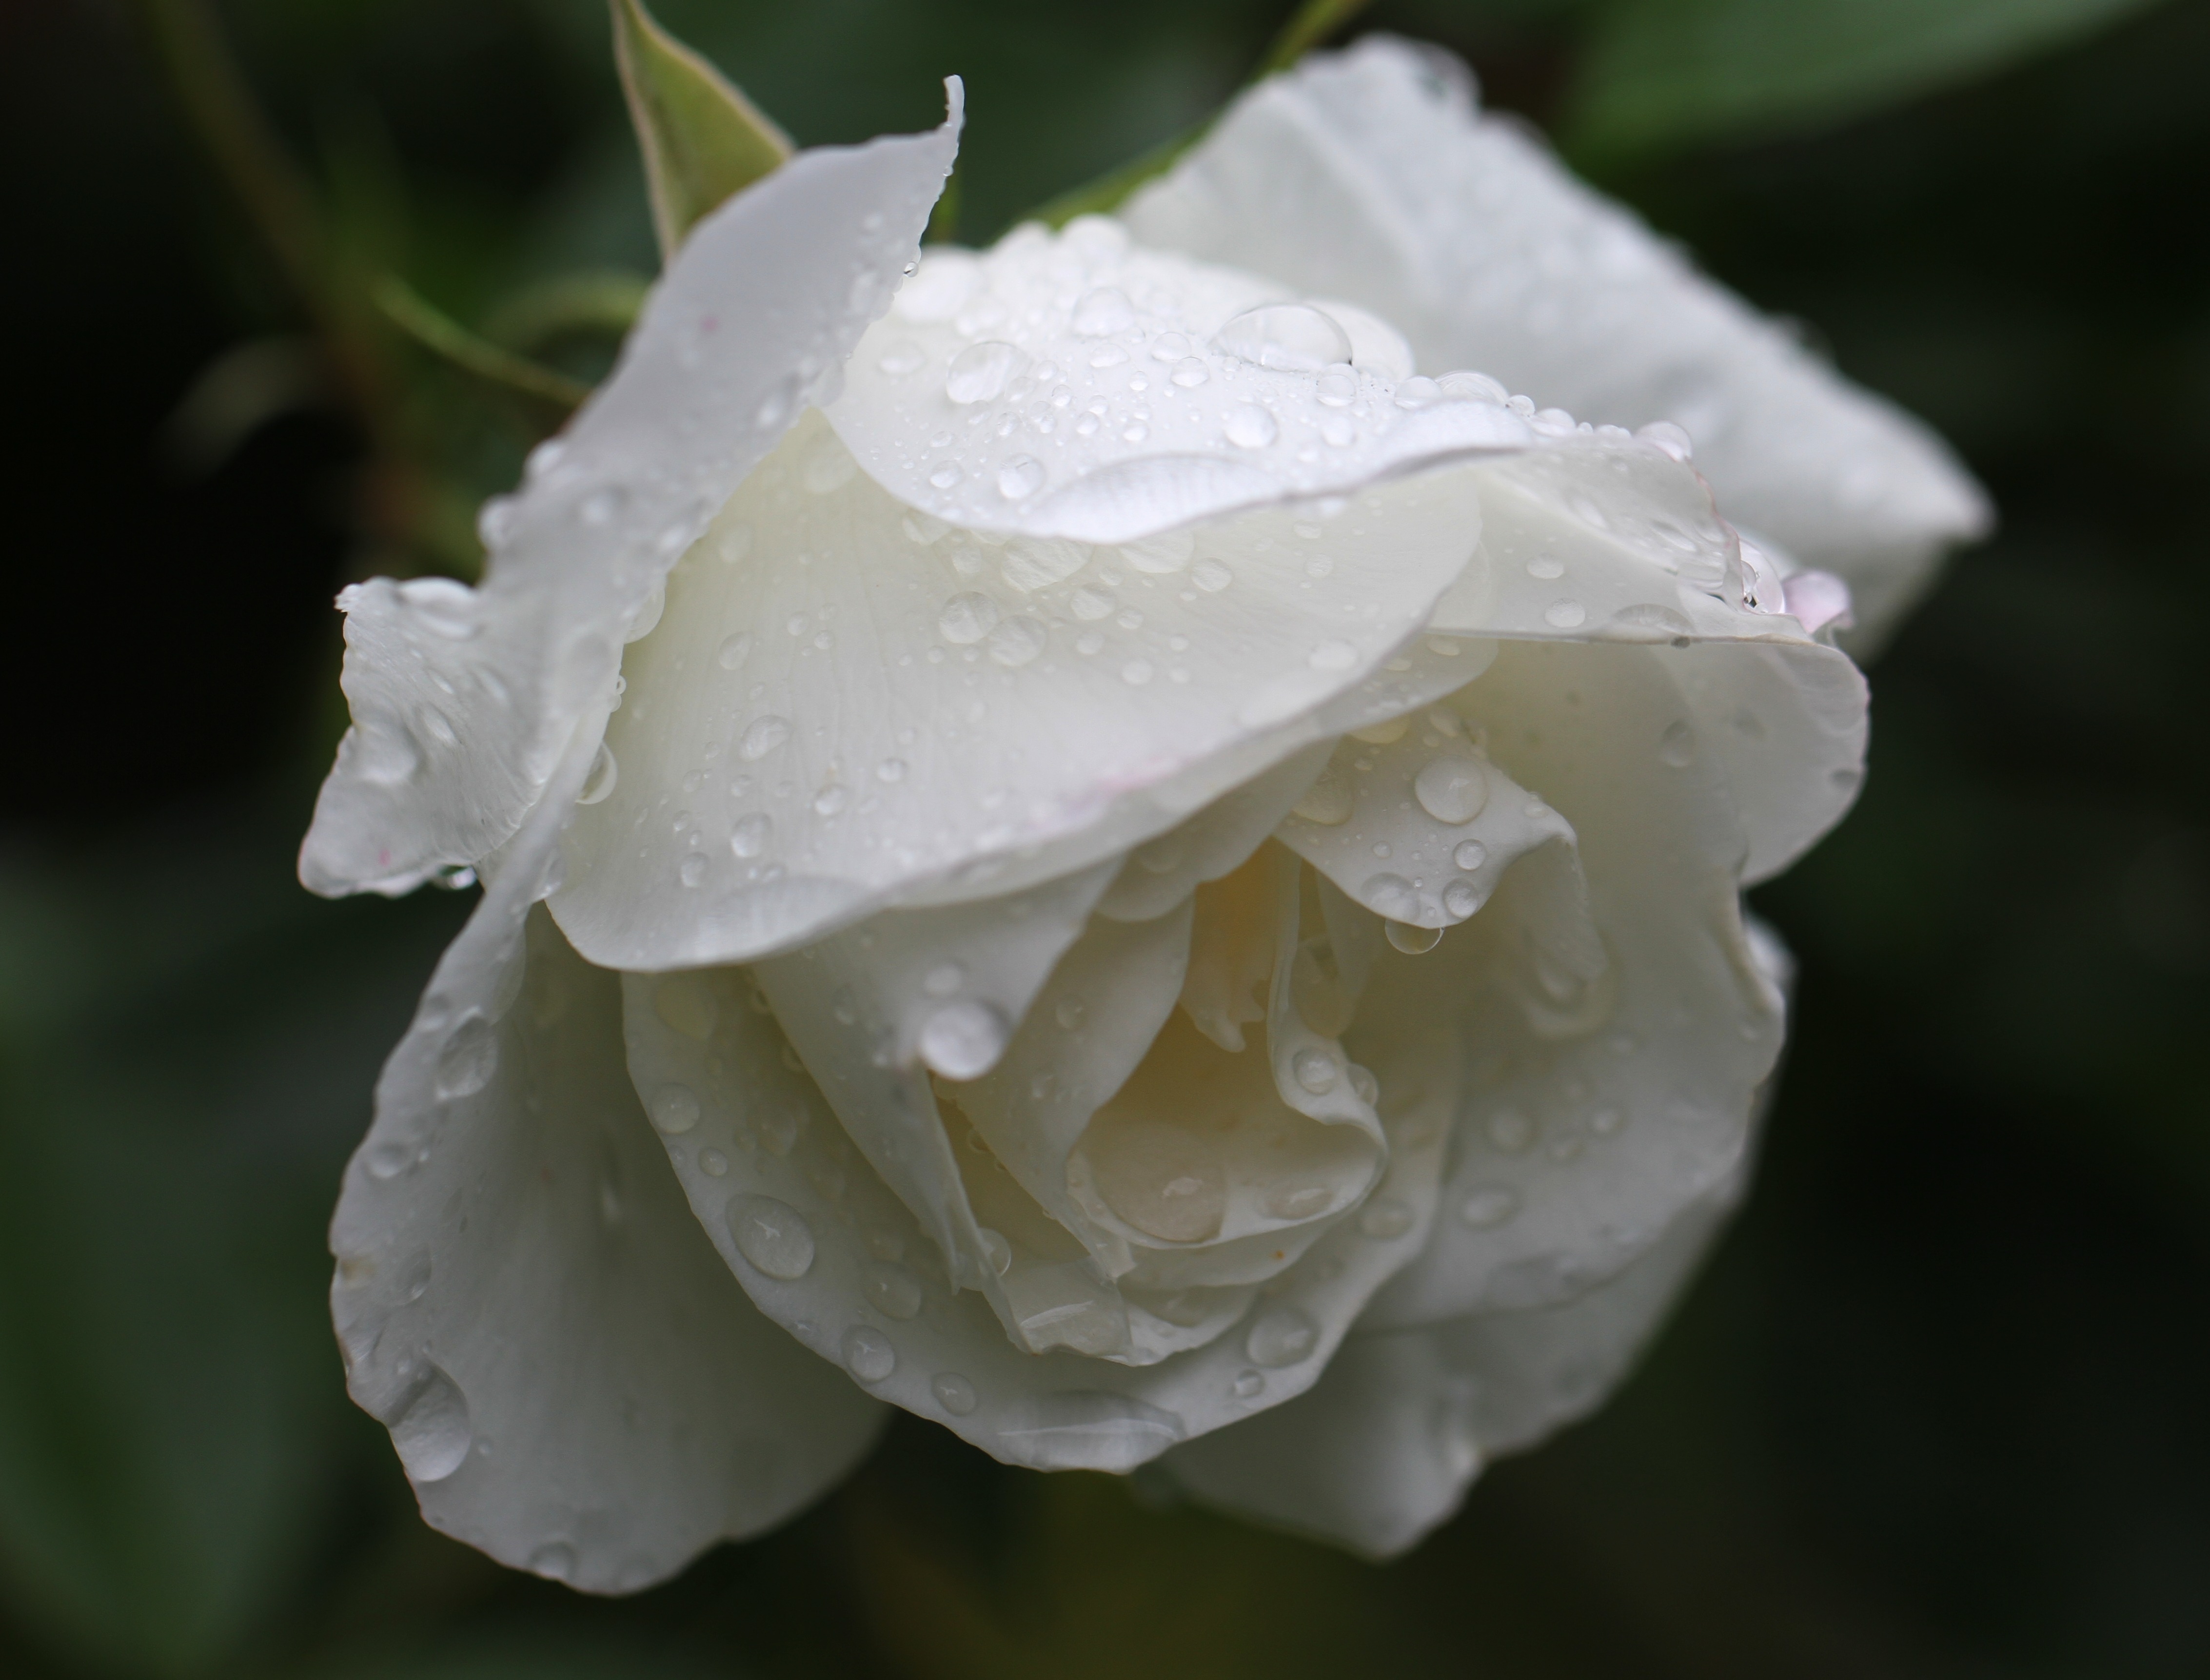
water, nature, blossom, plant, white, photography, rain, leaf, flower, petal, bloom, raindrop, wet, summer, bush, rose, green, macro, botany, garden, flora, white flower, close up, leaves, thorns, bud, floribunda, macro photography, summer flowers, rose blooms, flowering plant, garden roses, rose family, plant stem, land plant